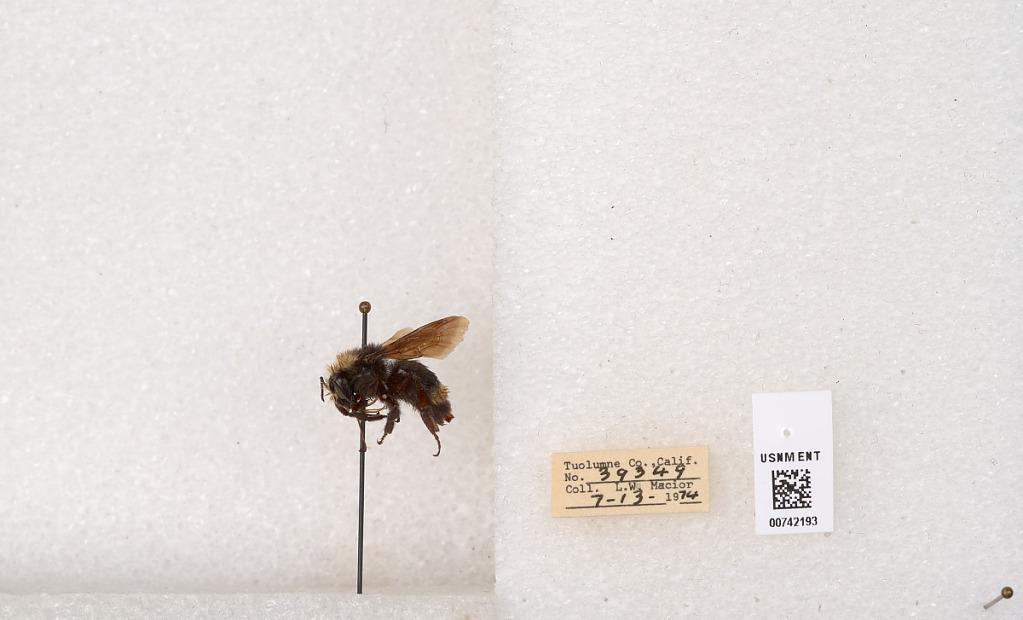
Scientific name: Bombus (Pyrobombus) vosnesenskii Radoszkowski
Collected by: L. Macior
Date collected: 1974-7-13
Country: United States
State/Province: California
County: Tuolumne
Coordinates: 37.9712, -120.228